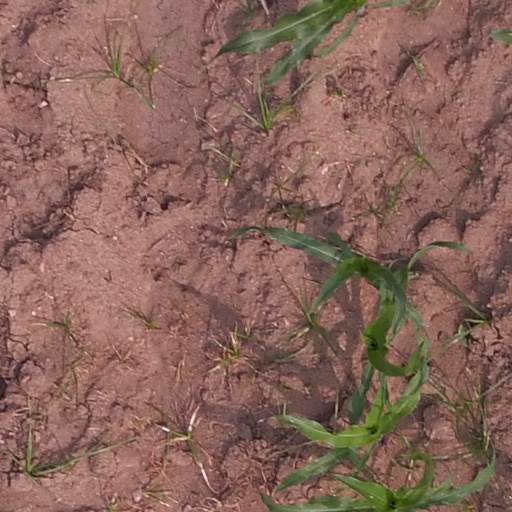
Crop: maize; corn